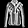
Label: Shirt